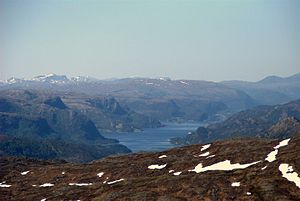
Åstfjorden
Åstfjorden set fra Hestgrovheia (656 moh.) i Agdenes
Åstfjorden set fra Hestgrovheia (656 moh.) i Agdenes
Åstfjorden er en fjordarm af Hemnefjorden i Snillfjord kommune i Trøndelag fylke i Norge. Fjorden har indløb mellem Tynsøya i nord og Krombukta i syd og går 14 kilometer mod øst til Åstsjøen i bunden af fjorden.